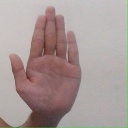
अक्षर: ध